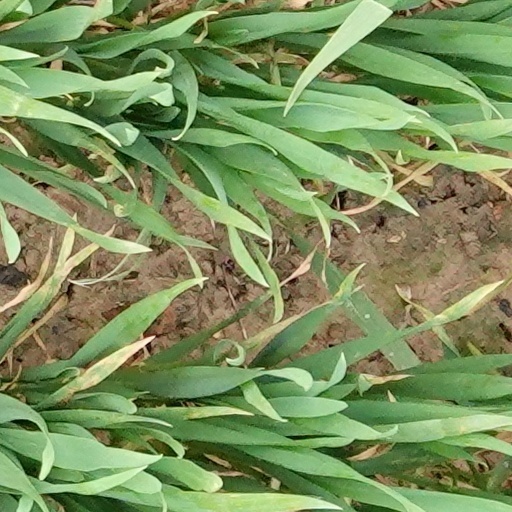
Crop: wheat